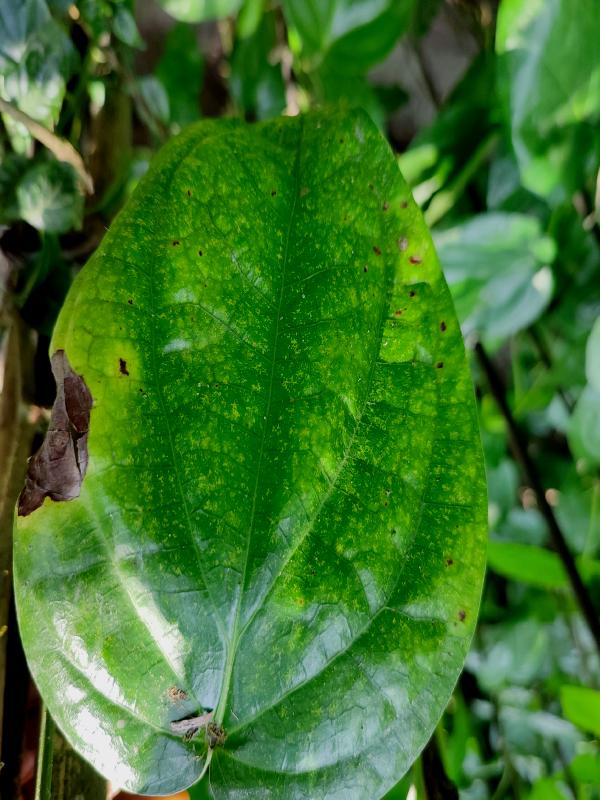
Label: Bacterial_Leaf_Disease